DMTN

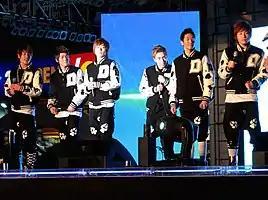
DMTN in 2010From left to right: Inati, Daniel, Donglim, Day Day, Dari, and Jeesu

DMTN (an initialism for Desire.Motivation.Timing.Now), formerly Dalmatian, was a South Korean boy band created and managed by MC Mong under Monkey Funch Entertainment. The original lineup consisted of Inati, Day Day, Donglim, Jeesu, Dari, and Daniel. Dalmatian released a 30-second music video teaser of their debut digital single "Round 1" on August 25, 2010. It was followed by the song and video's full release on September 1, 2010 and the group made their debut performance the following day on Mnet's music program "M! Countdown".